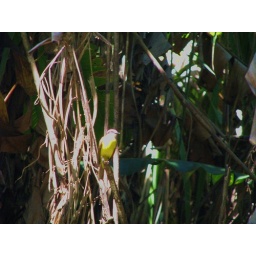
Our guide pointed out this yellow flycatcher sitting beside the stream.